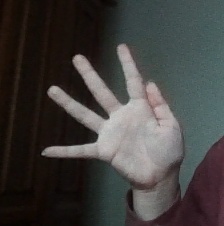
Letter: sheen